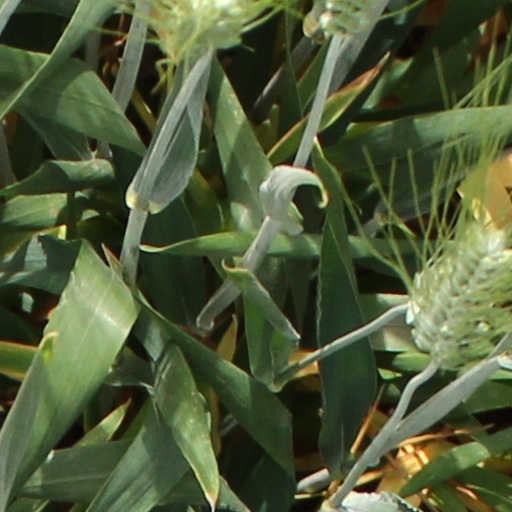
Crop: wheat